Trine Schmidt

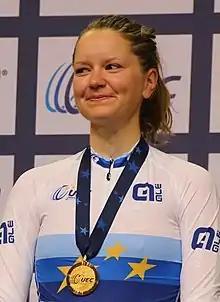
Schmidt in 2017.

Trine Schmidt Hansen (born 3 June 1988) is a Danish professional racing cyclist, who currently rides for UCI Women's Continental Team